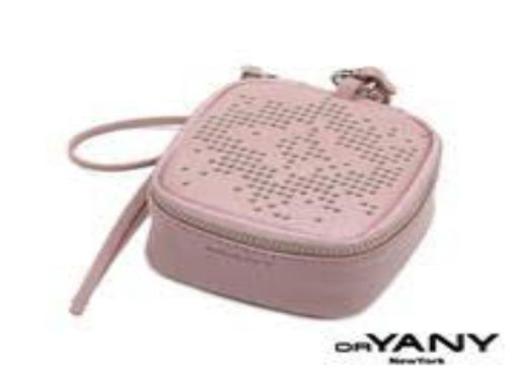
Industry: Clothes